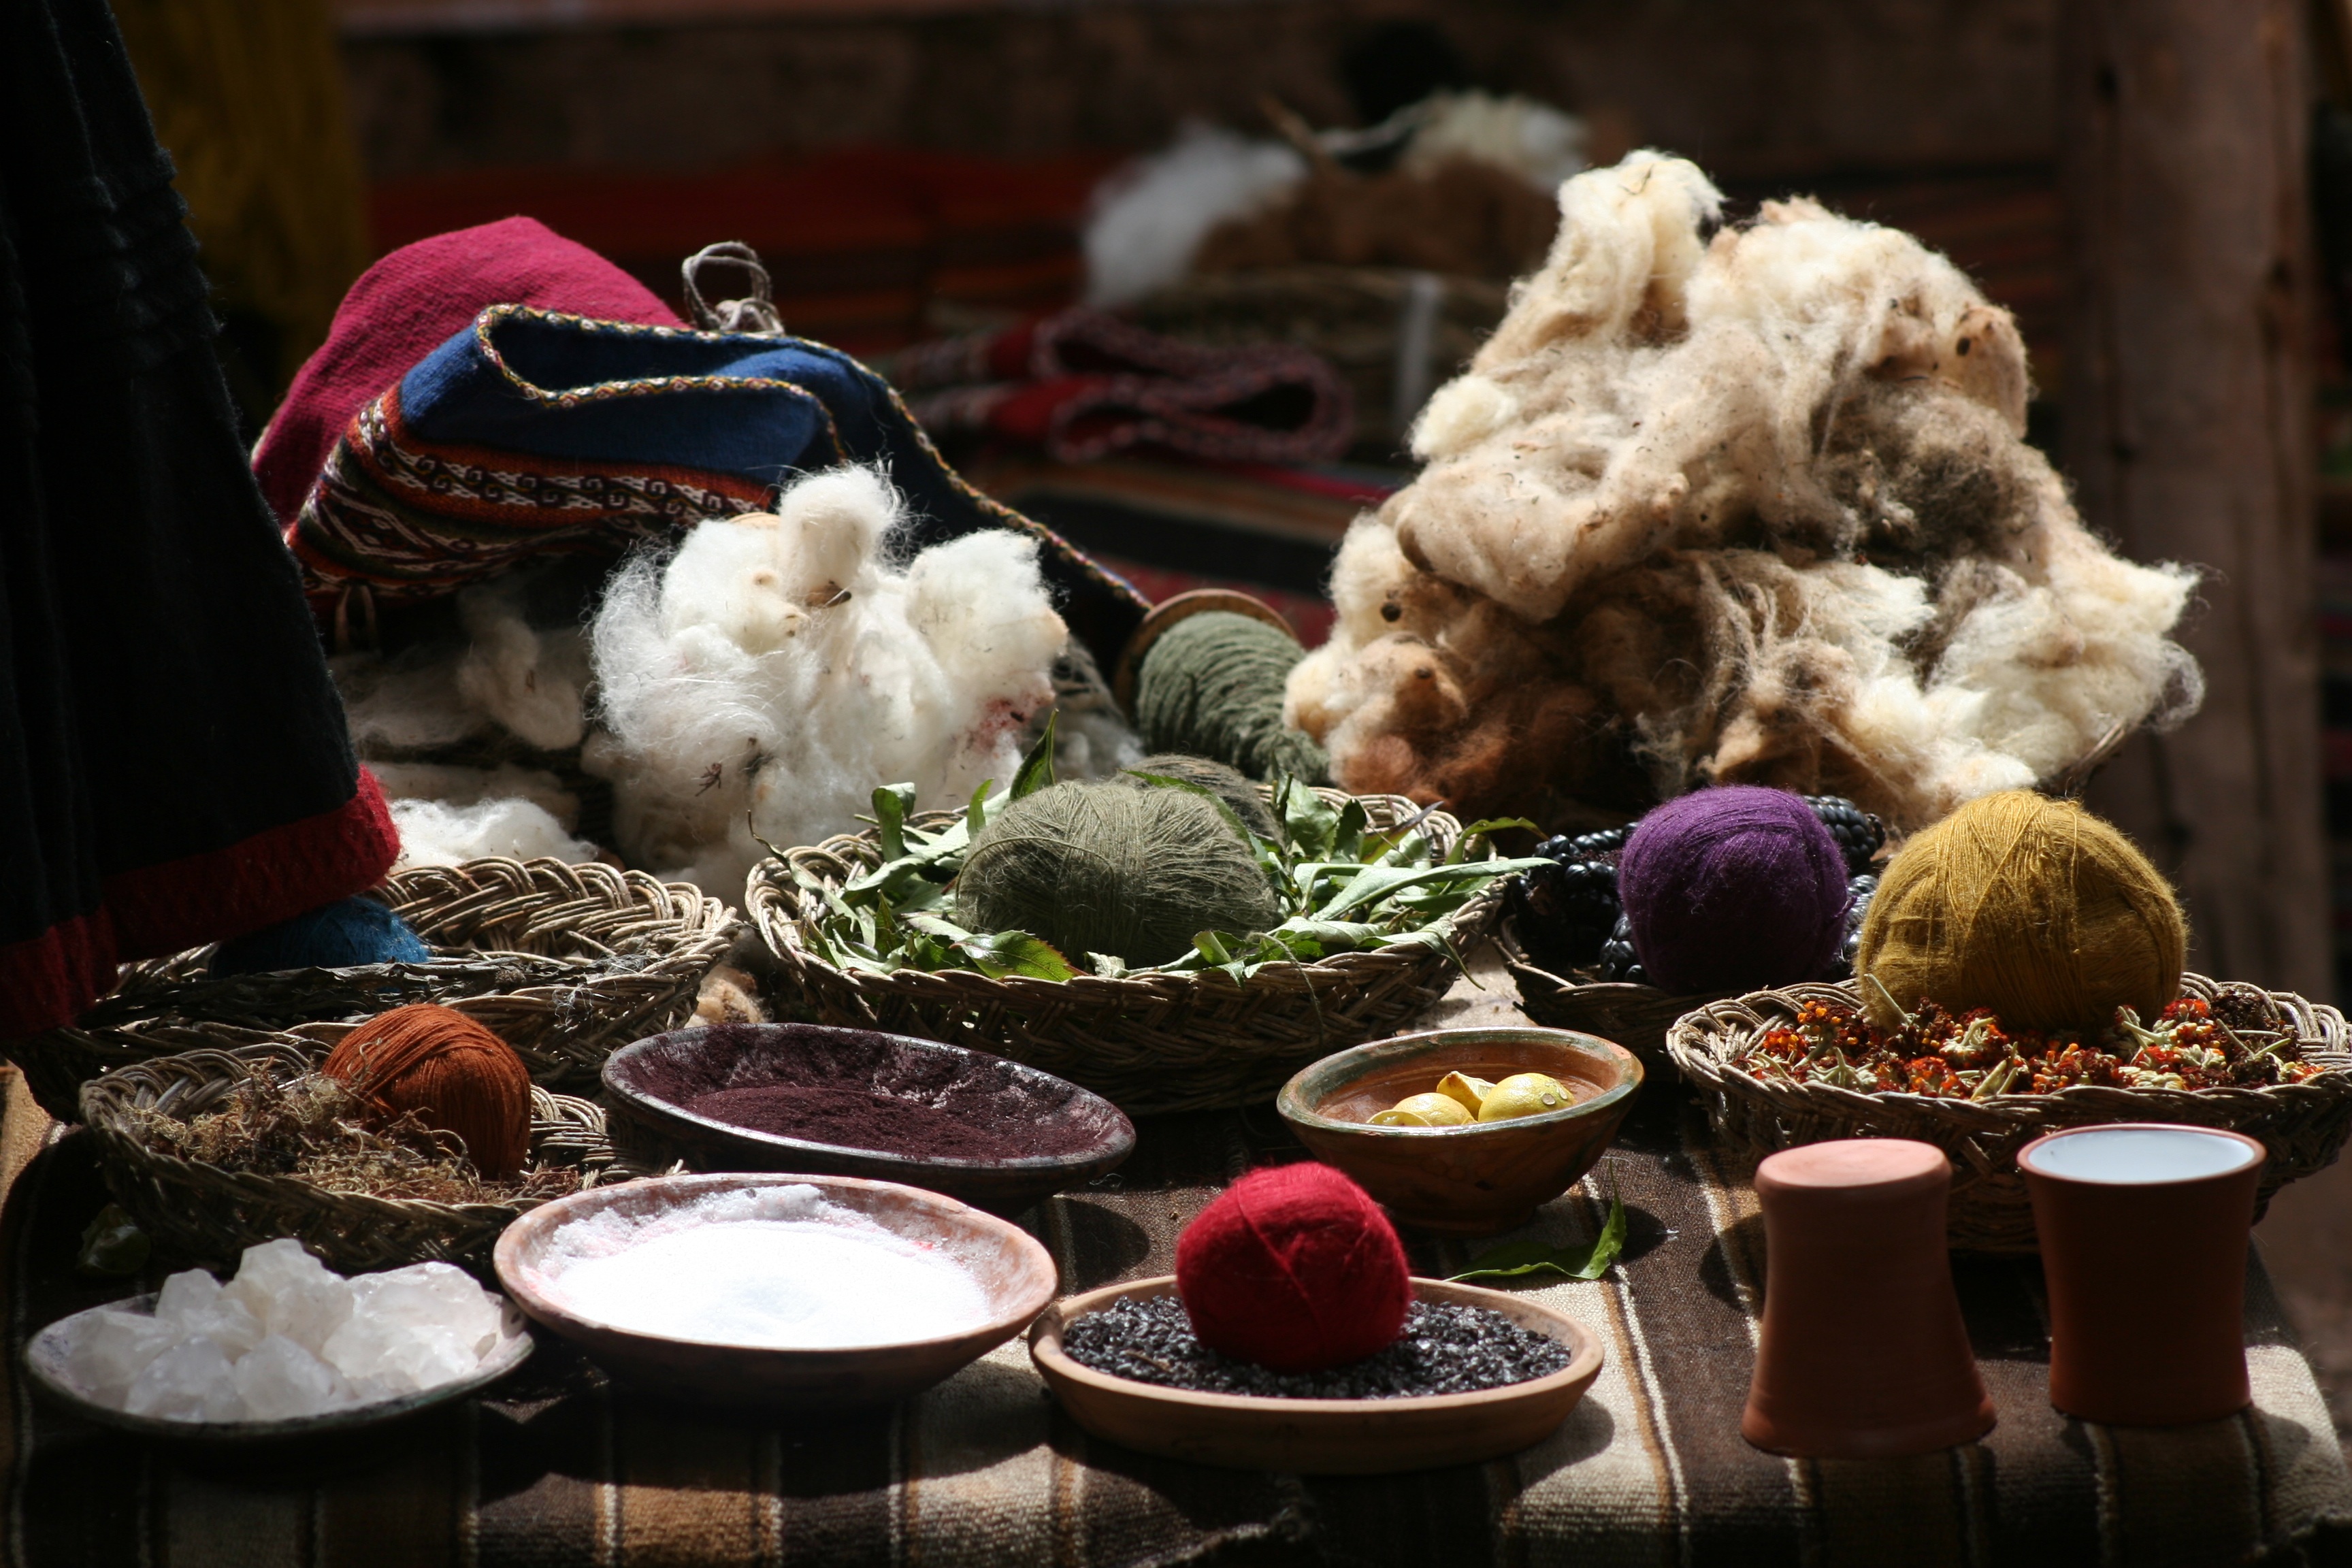
flower, food, color, market, wool, ethnic, fabric, textile